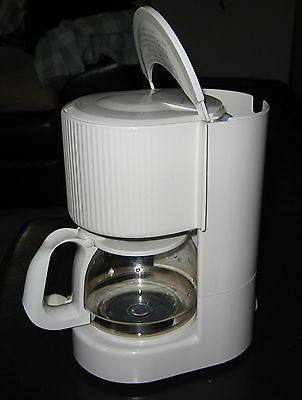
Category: coffee maker